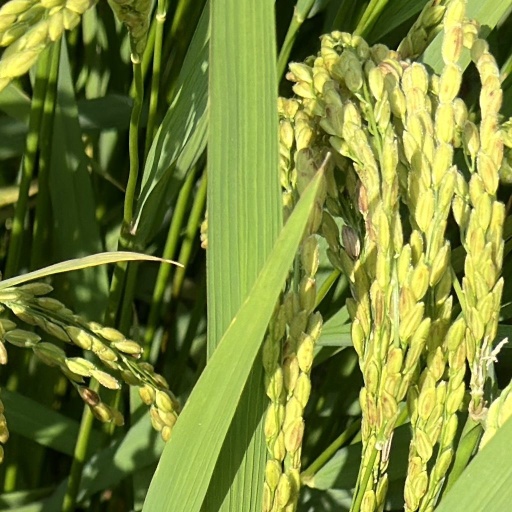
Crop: rice